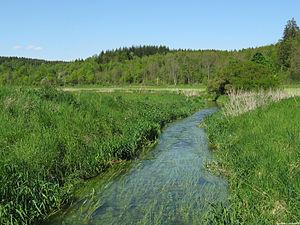
La Lone est une rivière du Jura souabe, en Allemagne.